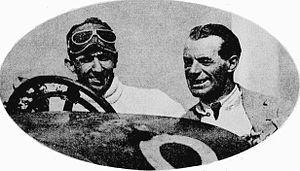
Capt. John F. Duff et Frank Clement, vainqueurs des deuxièmes 24 Heures du Mans 1924, sur Bentley
Frank Clement est un pilote de courses automobiles anglais.
Le Capitaine John Francis Duff, né à Jiujiang le 17 janvier 1895 et mort le 8 janvier 1958, était un pilote de course canadien.
Les 24 Heures du Mans 1924 sont la 2ᵉ édition des 24 Heures du Mans et se déroule les 14 et 15 juin 1924 sur le circuit de la Sarthe.